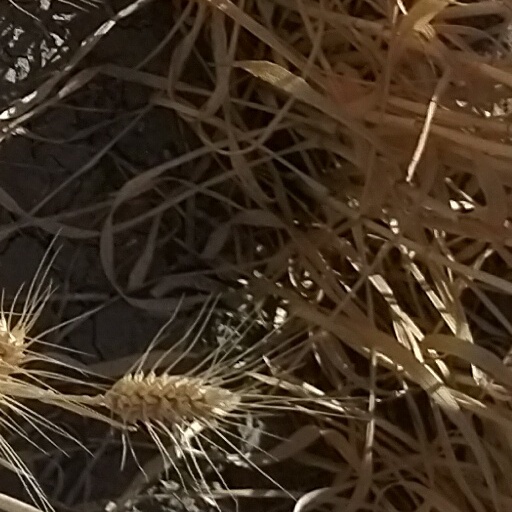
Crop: wheat